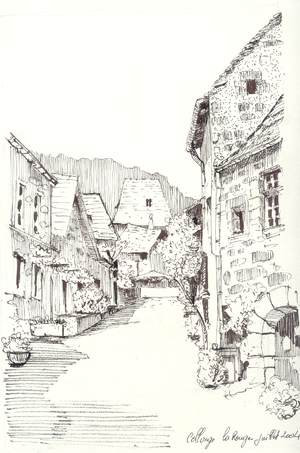
Collonges-la-Rouge est une commune française limousine, située dans le département de la Corrèze en région Nouvelle-Aquitaine. La mise en valeur de son patrimoine vaut à la commune qui fait 1 431 hectares d'avoir 420 ha classés monument historique et 189 ha inscrits à l’Inventaire supplémentaire des monuments historiques.